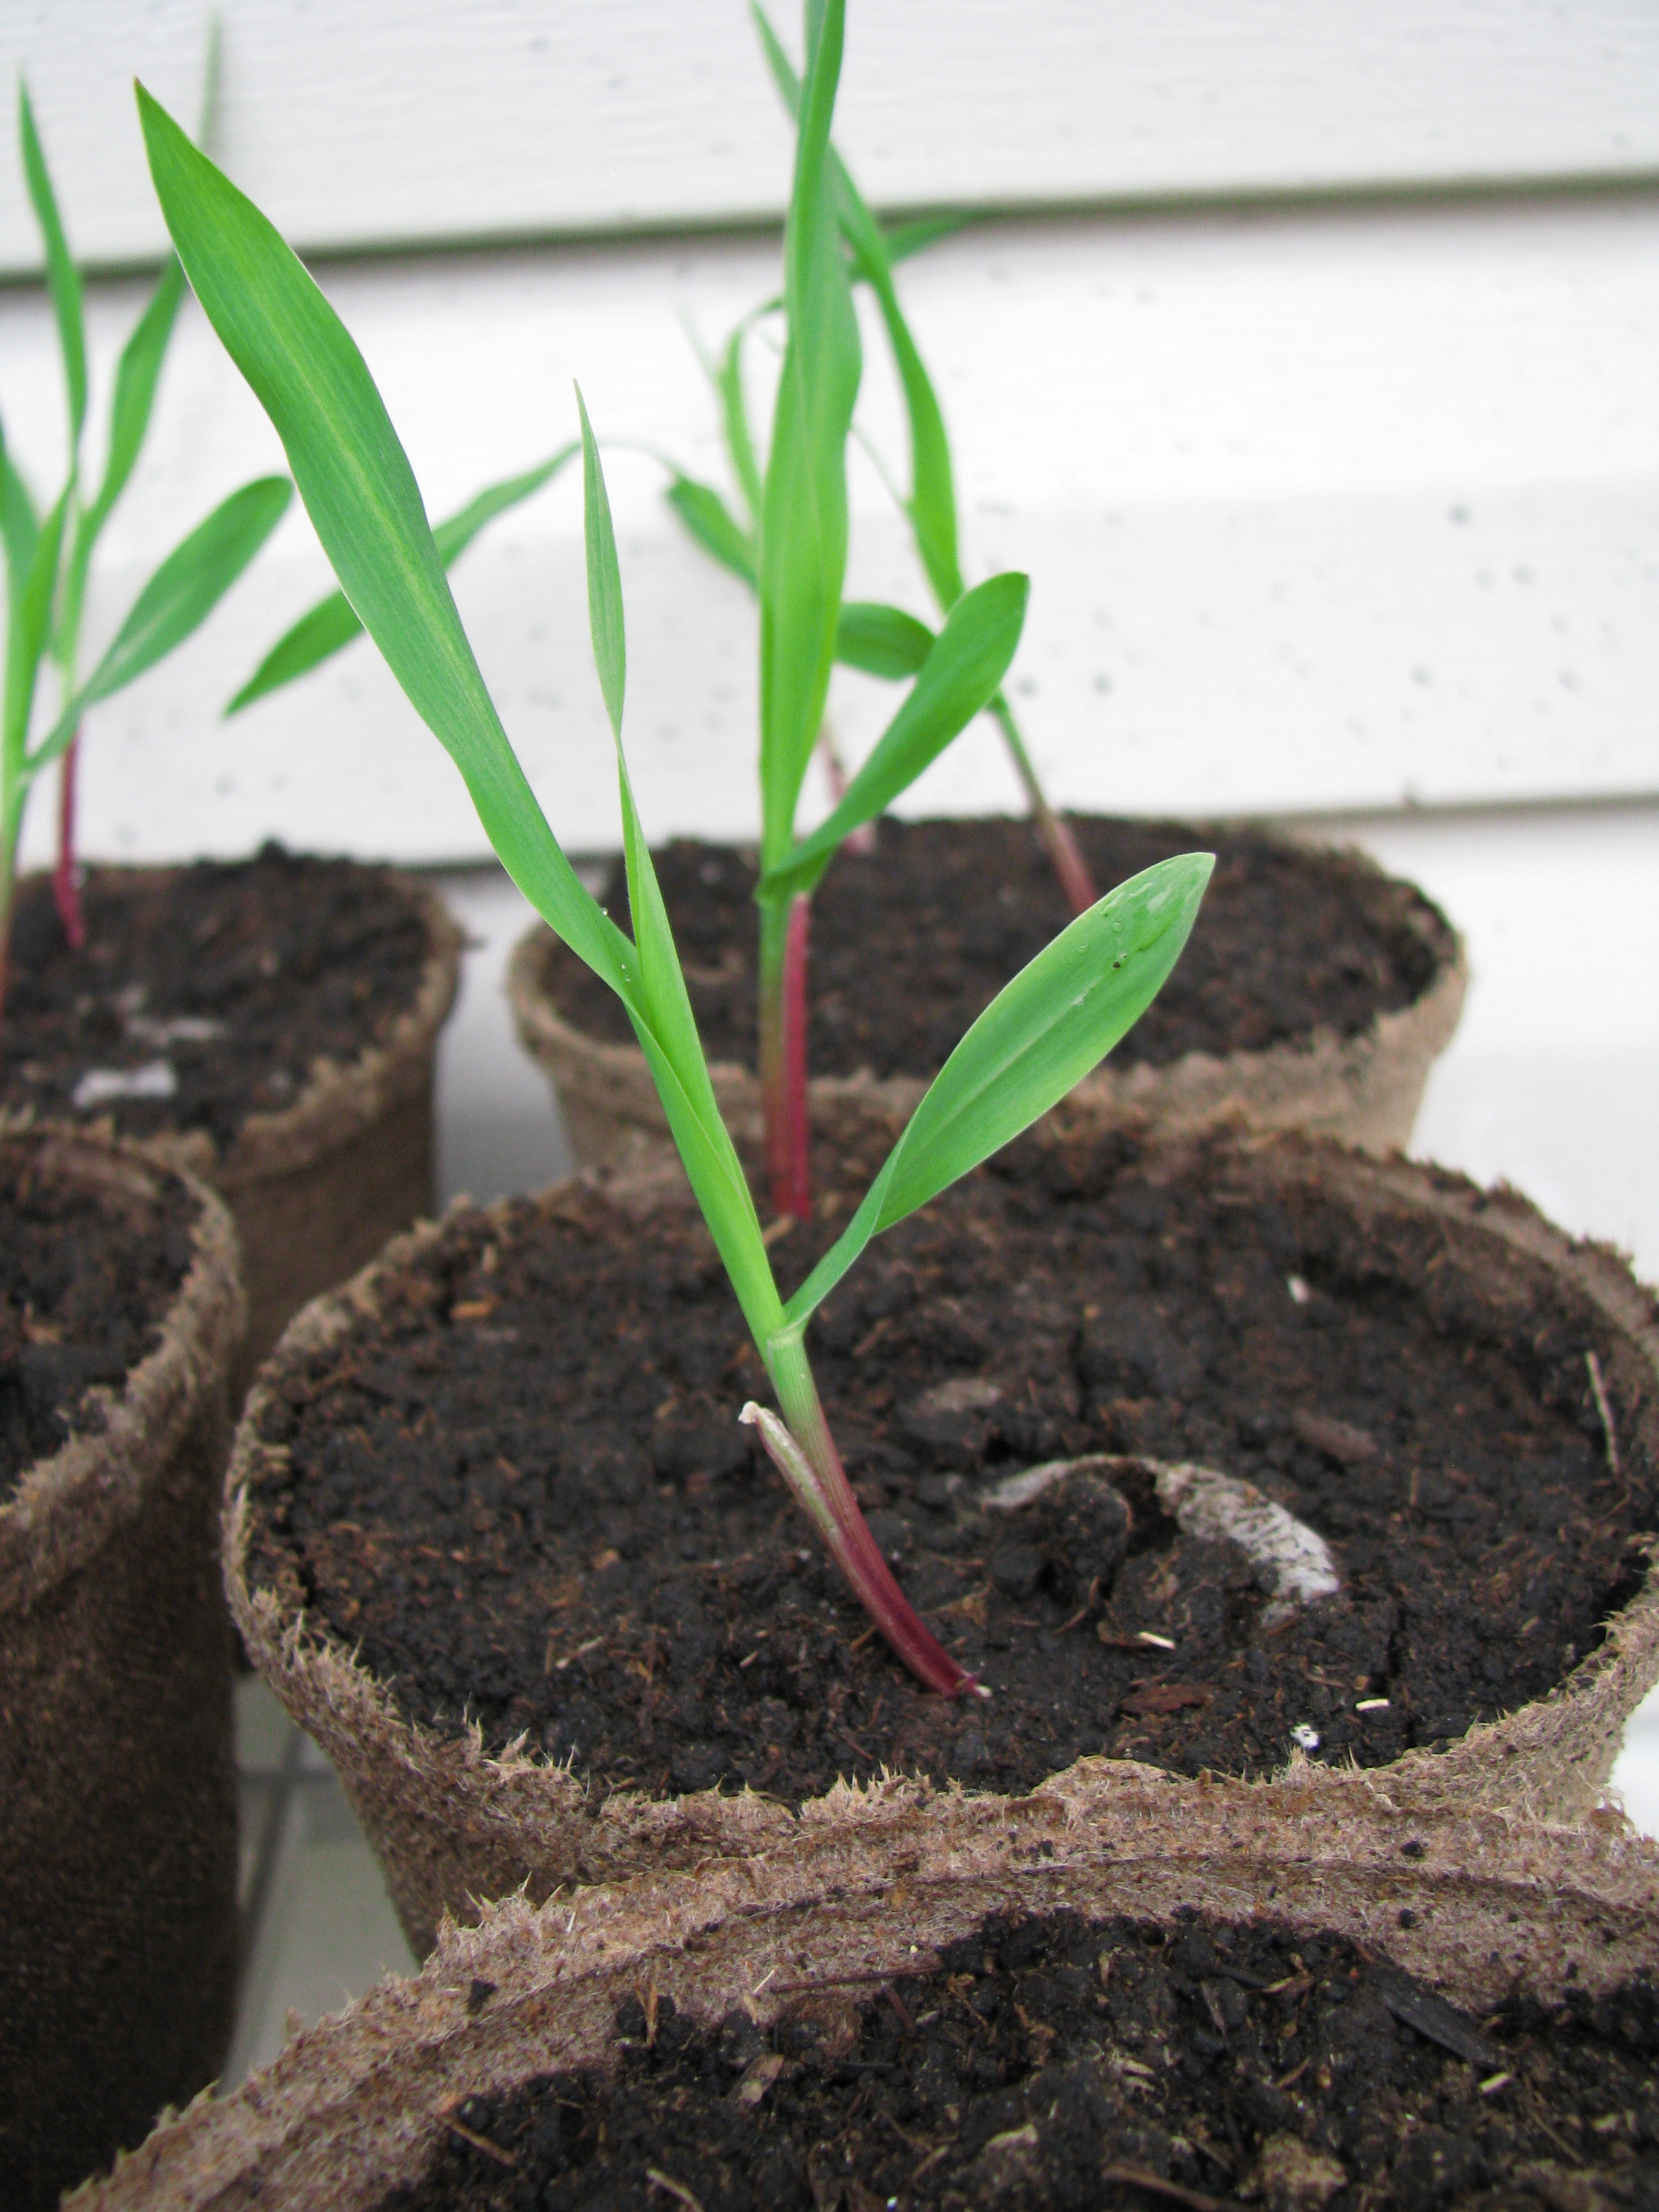
growth, plant, leaf, flower, food, herb, produce, vegetable, soil, seedlings, flowering plant, new life, land plant